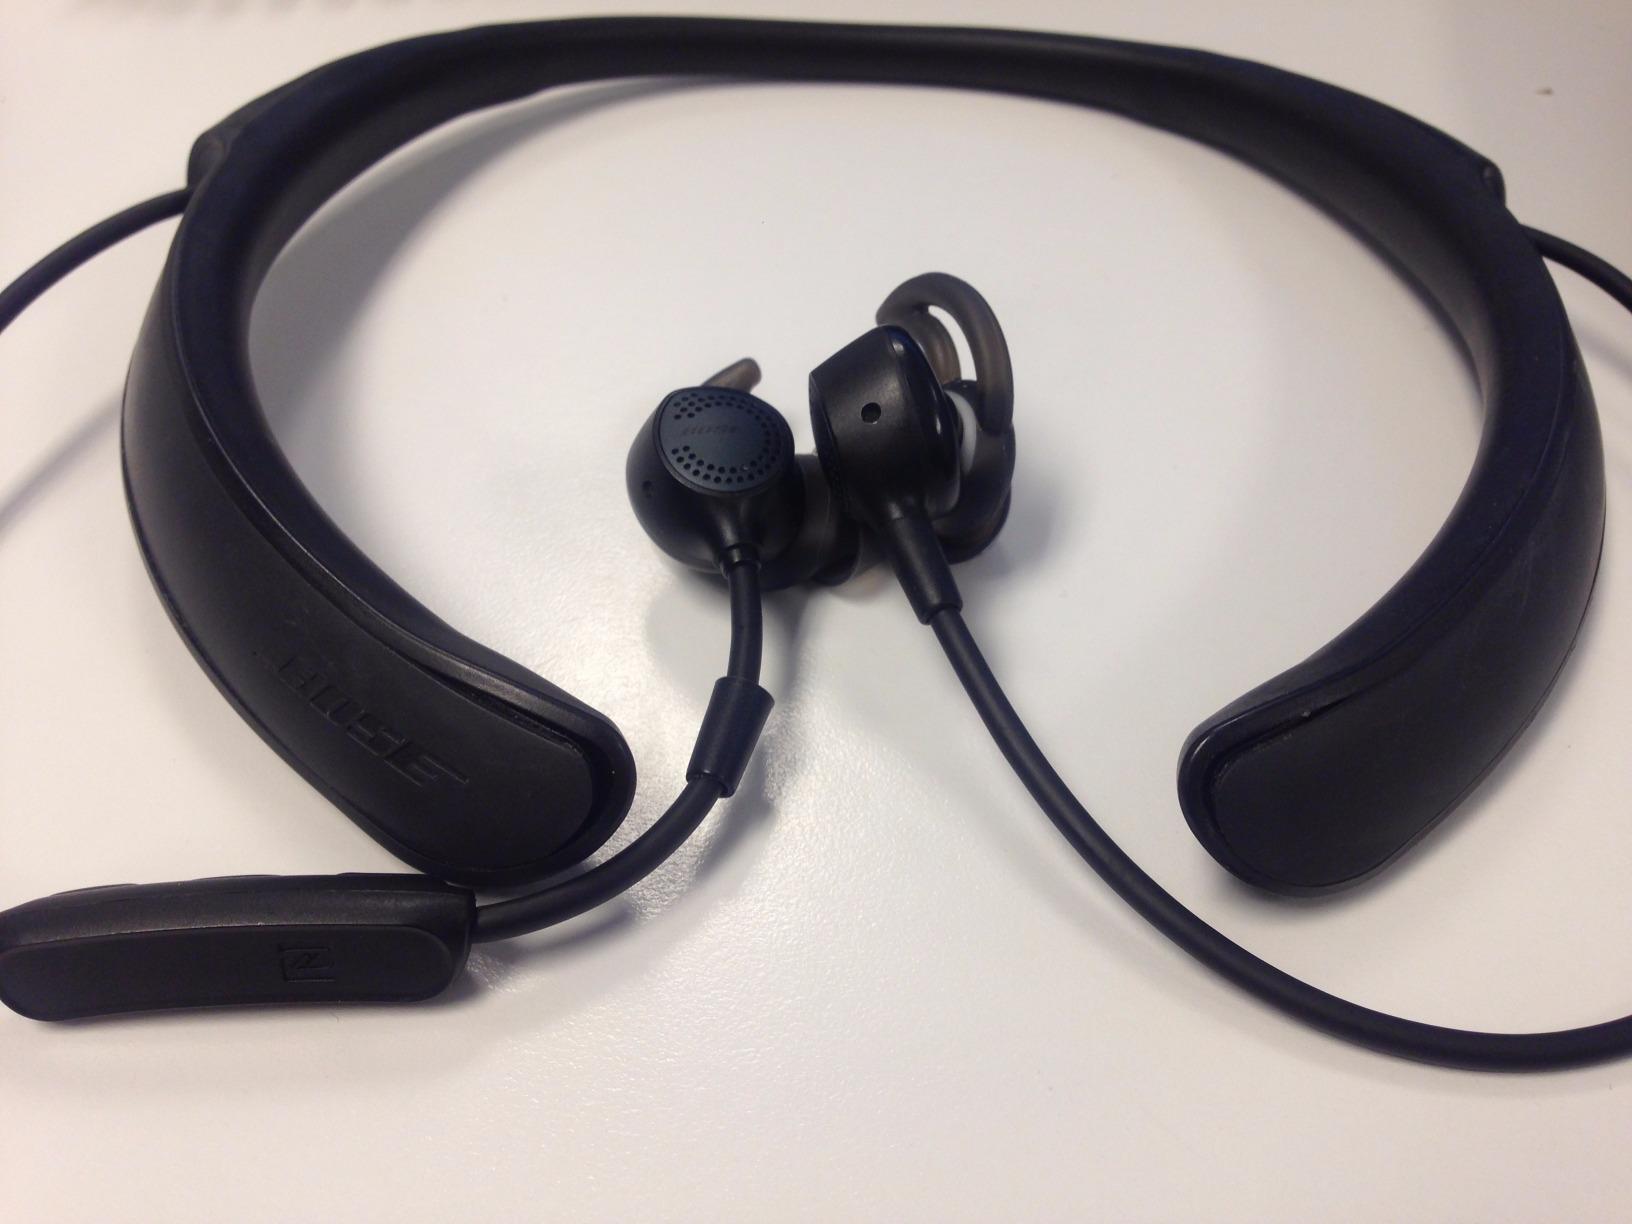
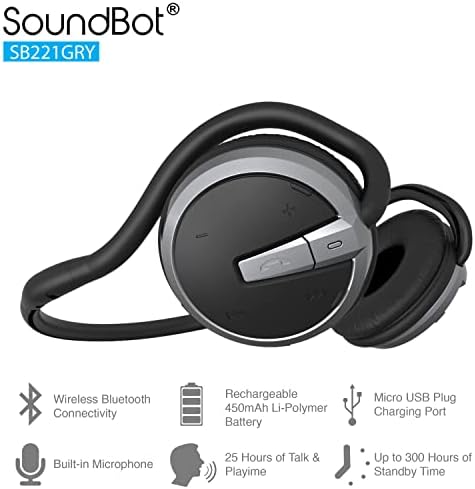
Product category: headphones
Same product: no